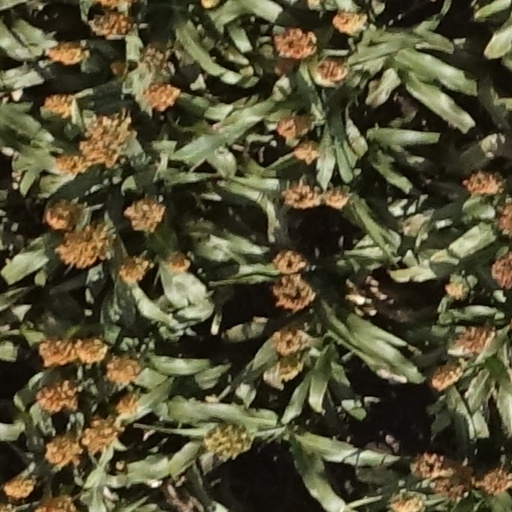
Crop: sorghum